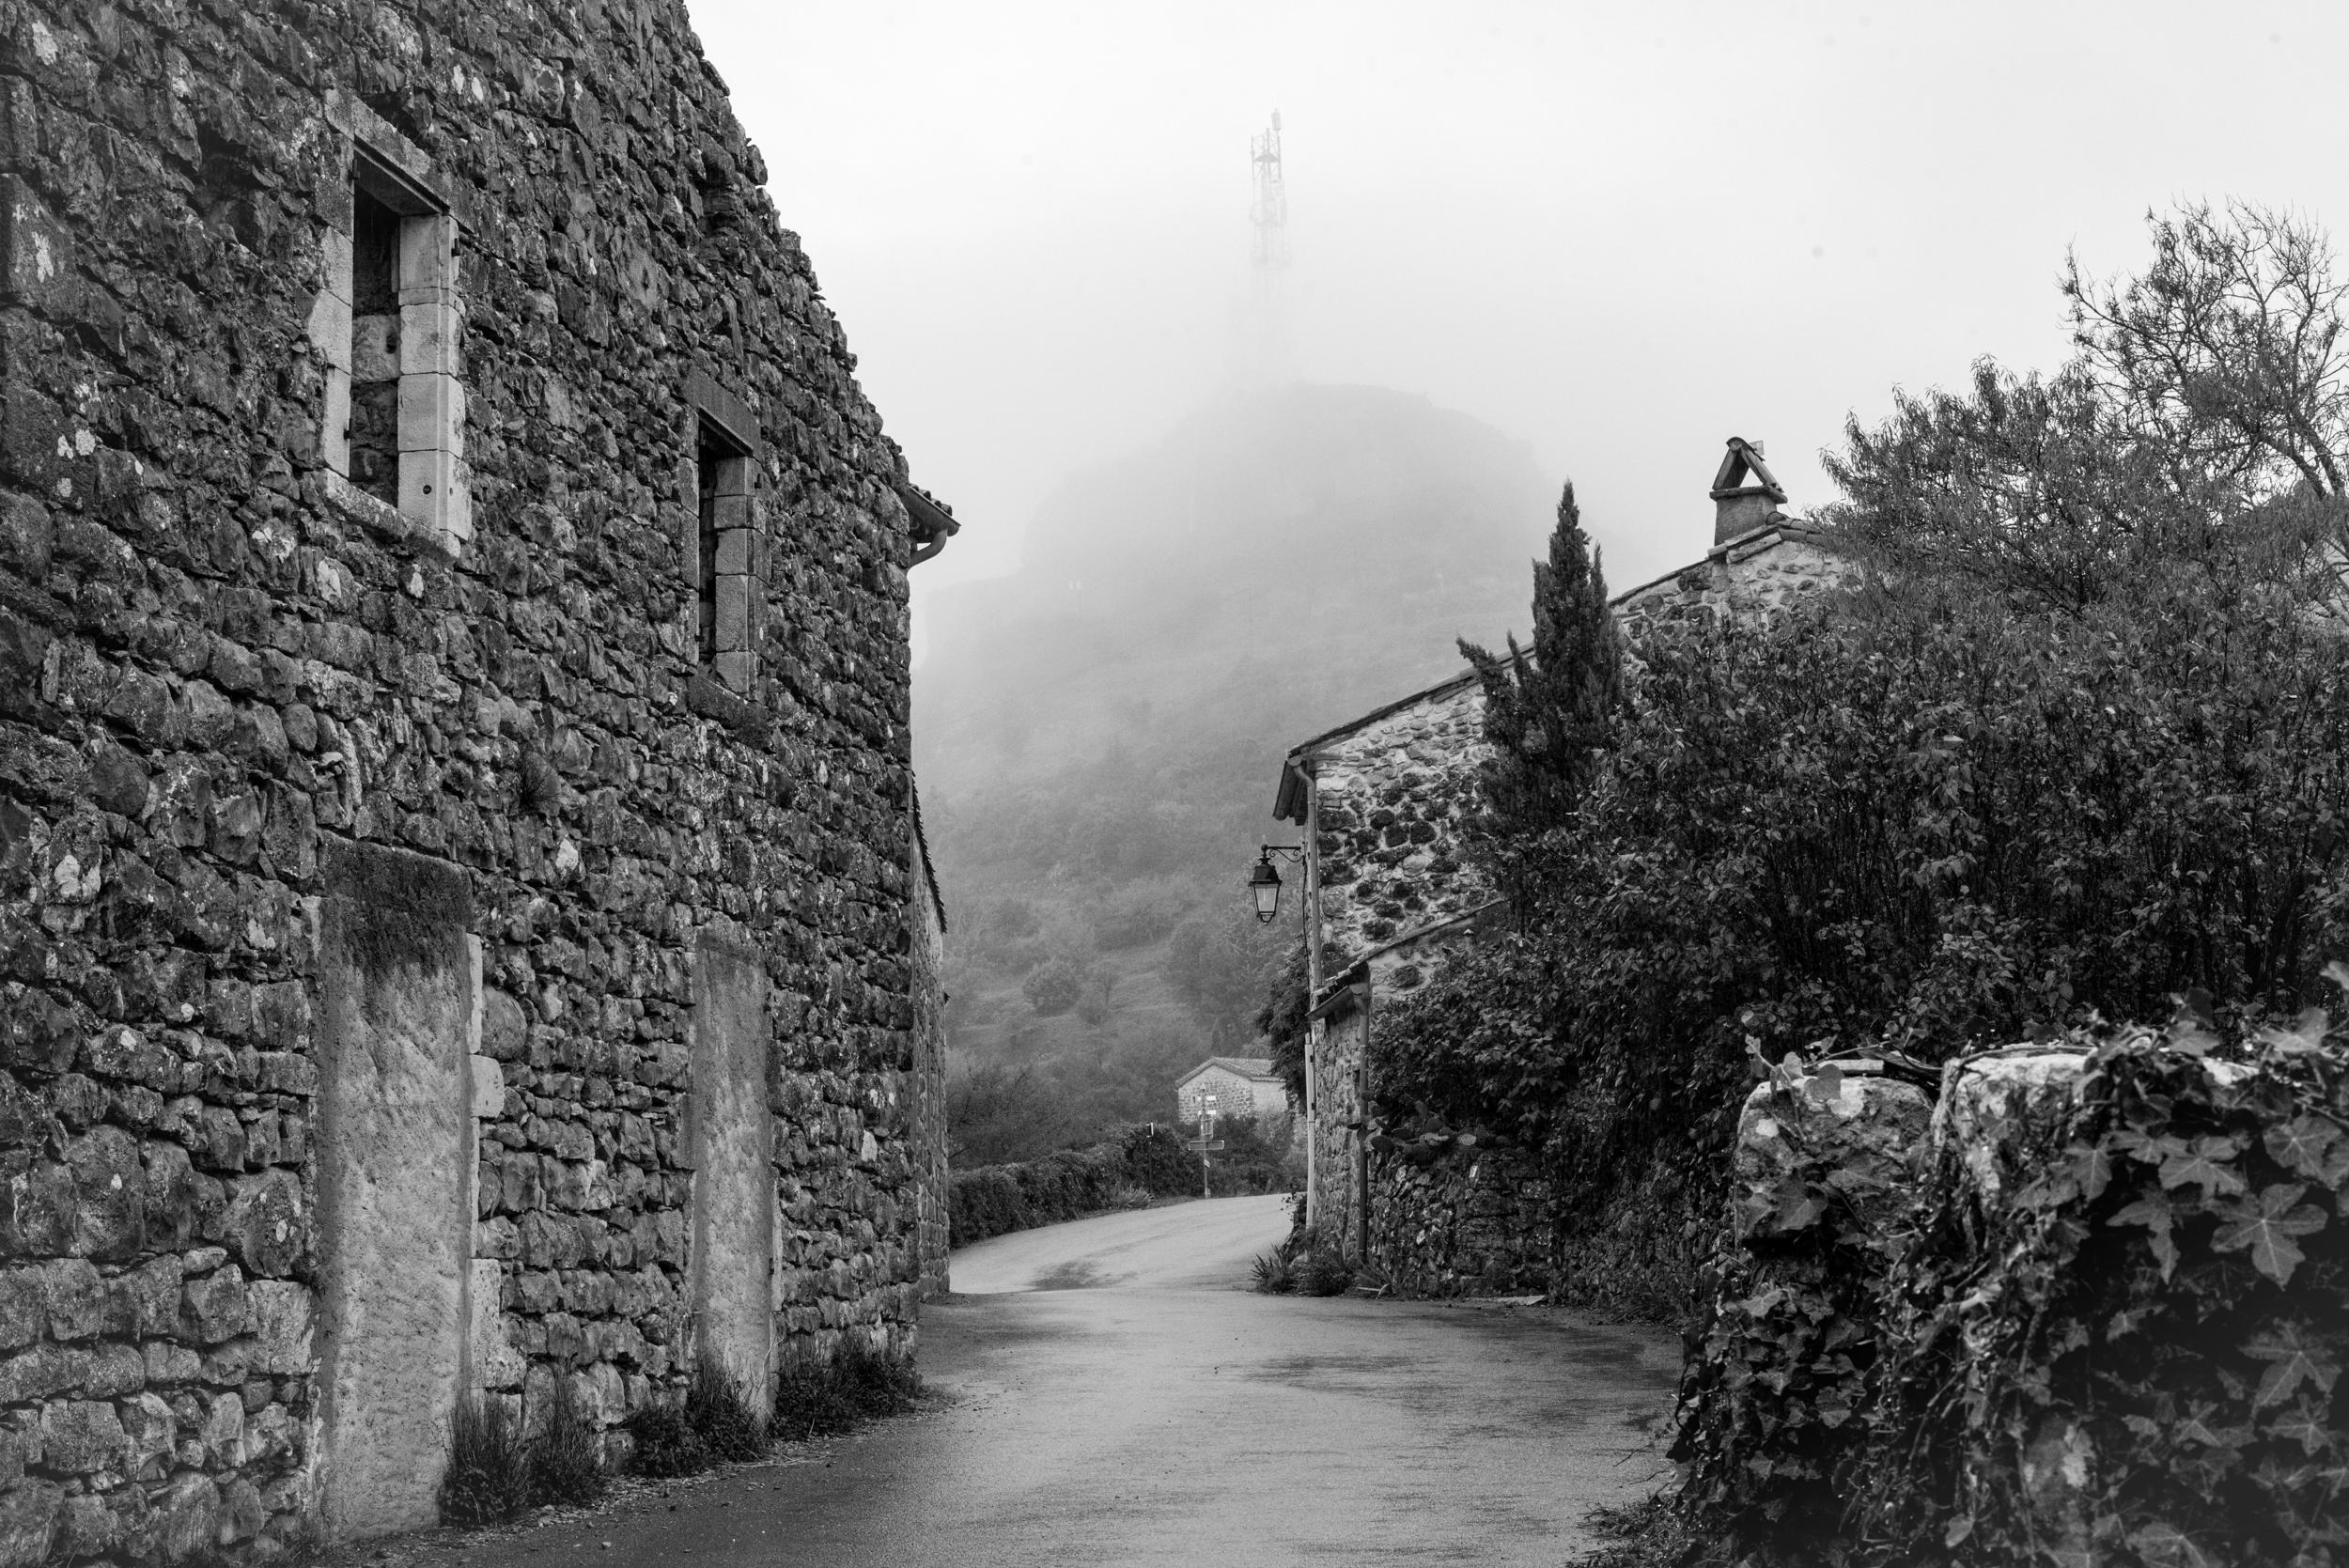
landscape, nature, snow, winter, black and white, road, white, street, house, alley, village, europe, weather, nikon, monochrome, paysage, ruins, rue, history, nikkor, d750, sampzon, curuyann, rgion, typique, rural area, monochrome photography